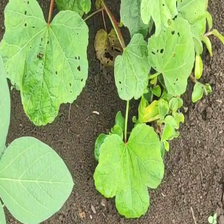
Weed species: Little_Mallow(Malva parviflora)